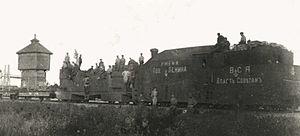
L' insurrection de Iaroslavl s'est produite entre le 6 et le 12 juillet 1918 à Iaroslavl sous l'impulsion de l'Armée blanche. Elle a été écrasée par les forces de l'Armée rouge.